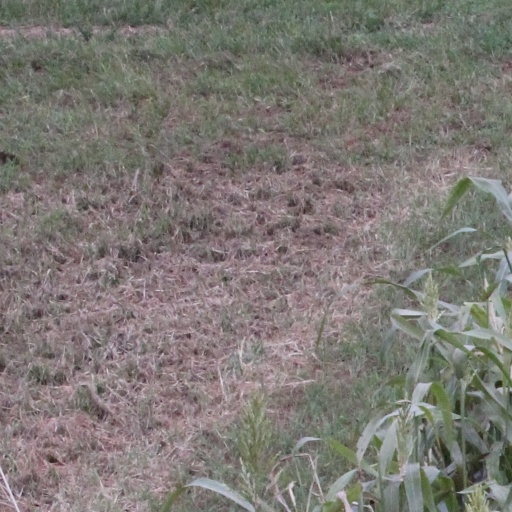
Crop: sorghum